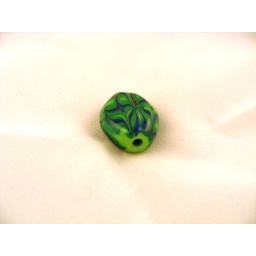
Tabulated bead in shades of green and blue with a multi-directional feathered design.